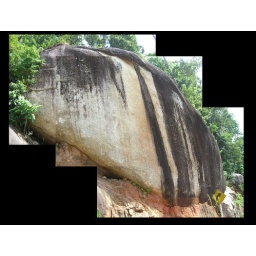
Big rock hanging over the highway